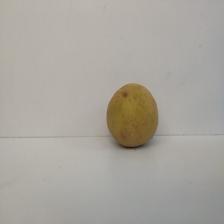
Size: Large